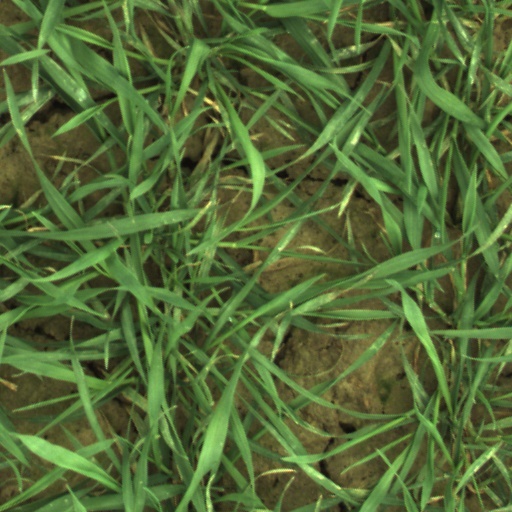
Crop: wheat